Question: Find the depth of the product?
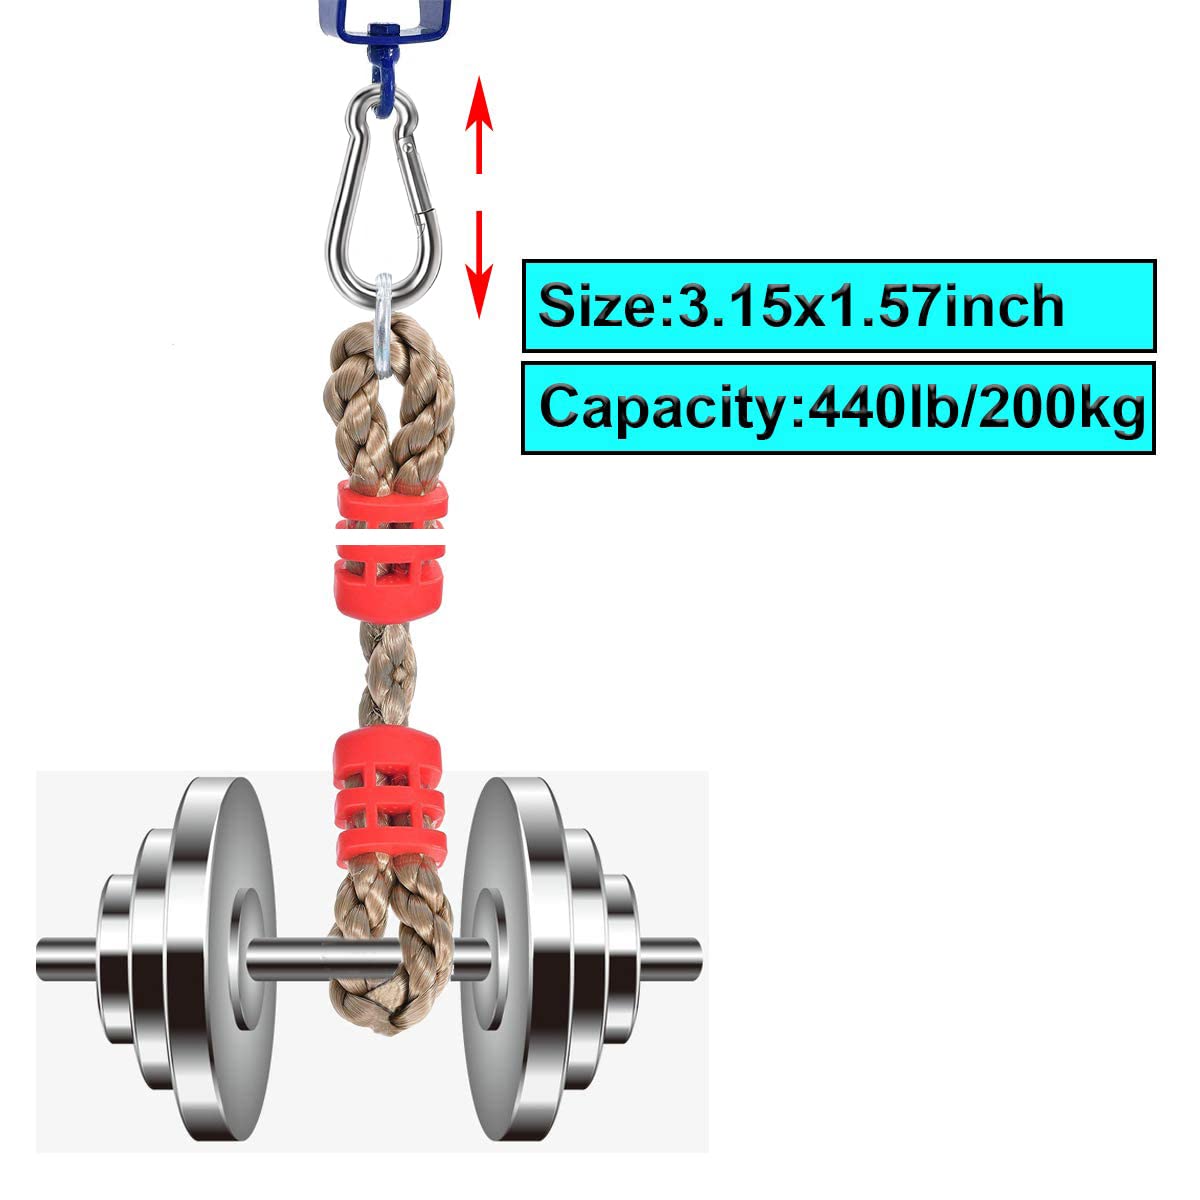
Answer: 1.57 inch